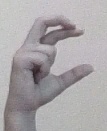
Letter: thal